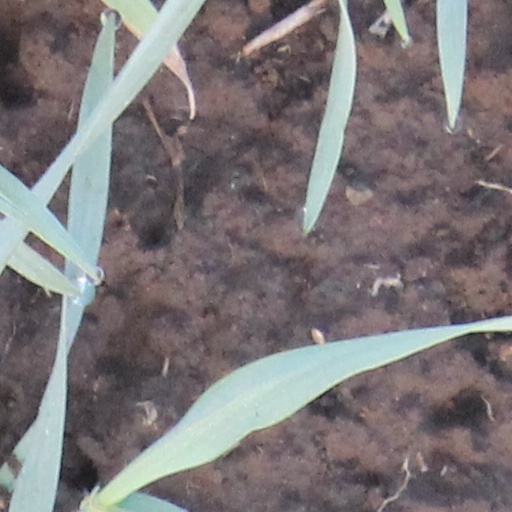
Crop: wheat